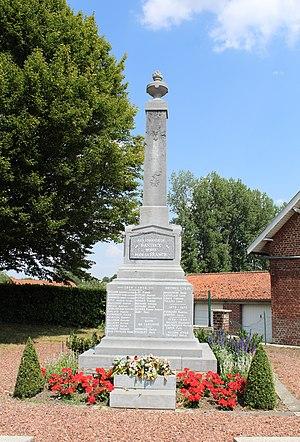
Le monument aux morts
Banteux est une commune française située dans le département du Nord, en région Hauts-de-France.